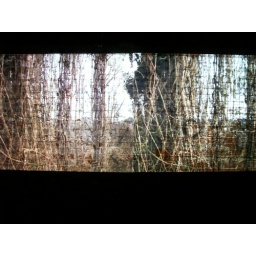
In a 2 car parking garage projected on a brick wall by Dawn Roe.